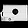
Label: Bag